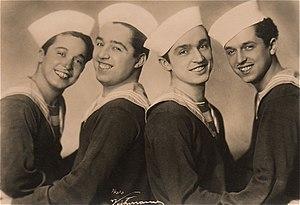
Les quatre frères
La famille Fratellini est une famille d'artistes de cirque d'origine italienne, dont trois frères, Paul, François et Albert, furent des clowns mondialement célèbres entre 1909 et 1940.